T-Bank

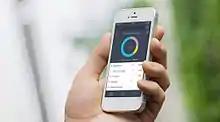
Mobile phone showing a pie chart.

In December 2019, Tinkoff launched Russia's first fully digital ATM, without keyboard or the ability to print receipts. In the 2019 financial year, Tinkoff announced revenue increases of 33%. Tinkoff Bank has updated its app to include cinema and hotel tickets, as well as booking holidays through the bank's subsidiary, Tinkoff Travel. In March 2020, shares in the bank fell after Oleg Tinkov, who owns a 40% share in the bank, was indicted by the US Department of Justice. Also in 2020, the bank helped fund German mobile banking startup Vivid Money, which is supported by solarisBank and Visa.